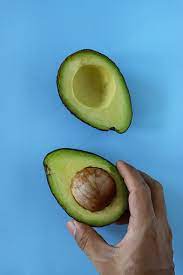
Label: Avocado